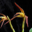
Label: orchid